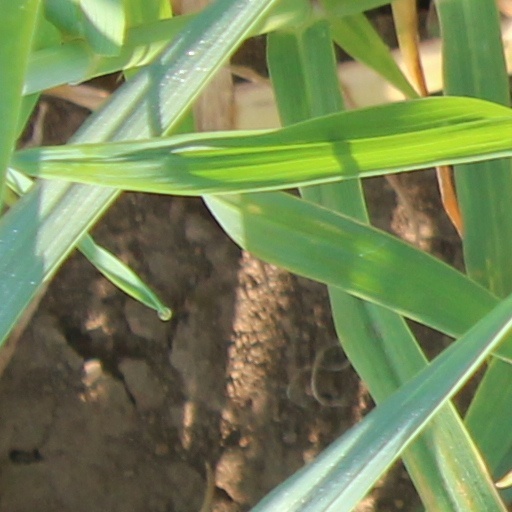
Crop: wheat